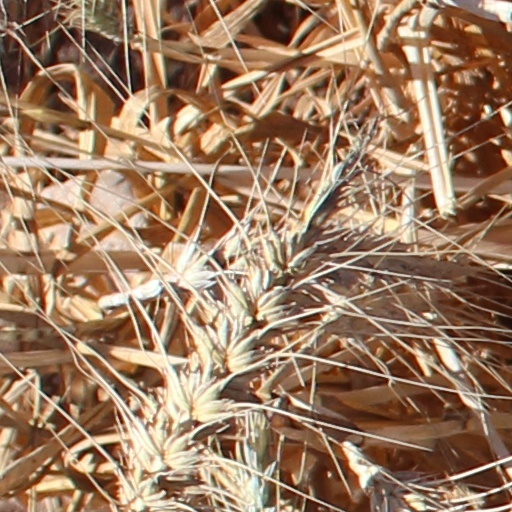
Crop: wheat